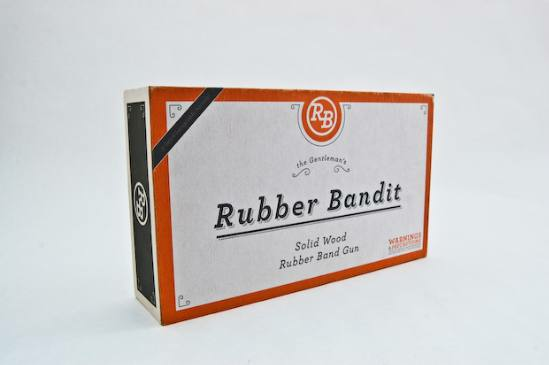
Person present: No